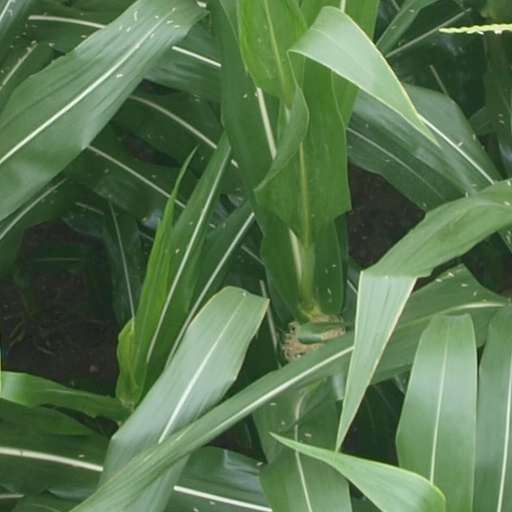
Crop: maize; corn